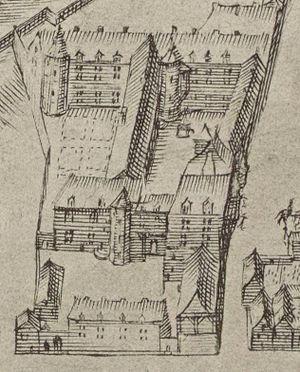
Le palais de Compiègne est une ancienne résidence royale et impériale située à Compiègne dans l'Oise.